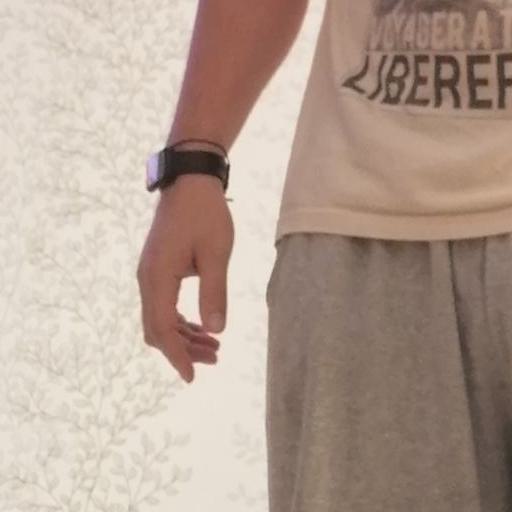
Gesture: no_gesture